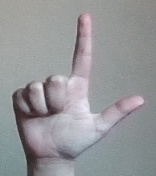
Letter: laam